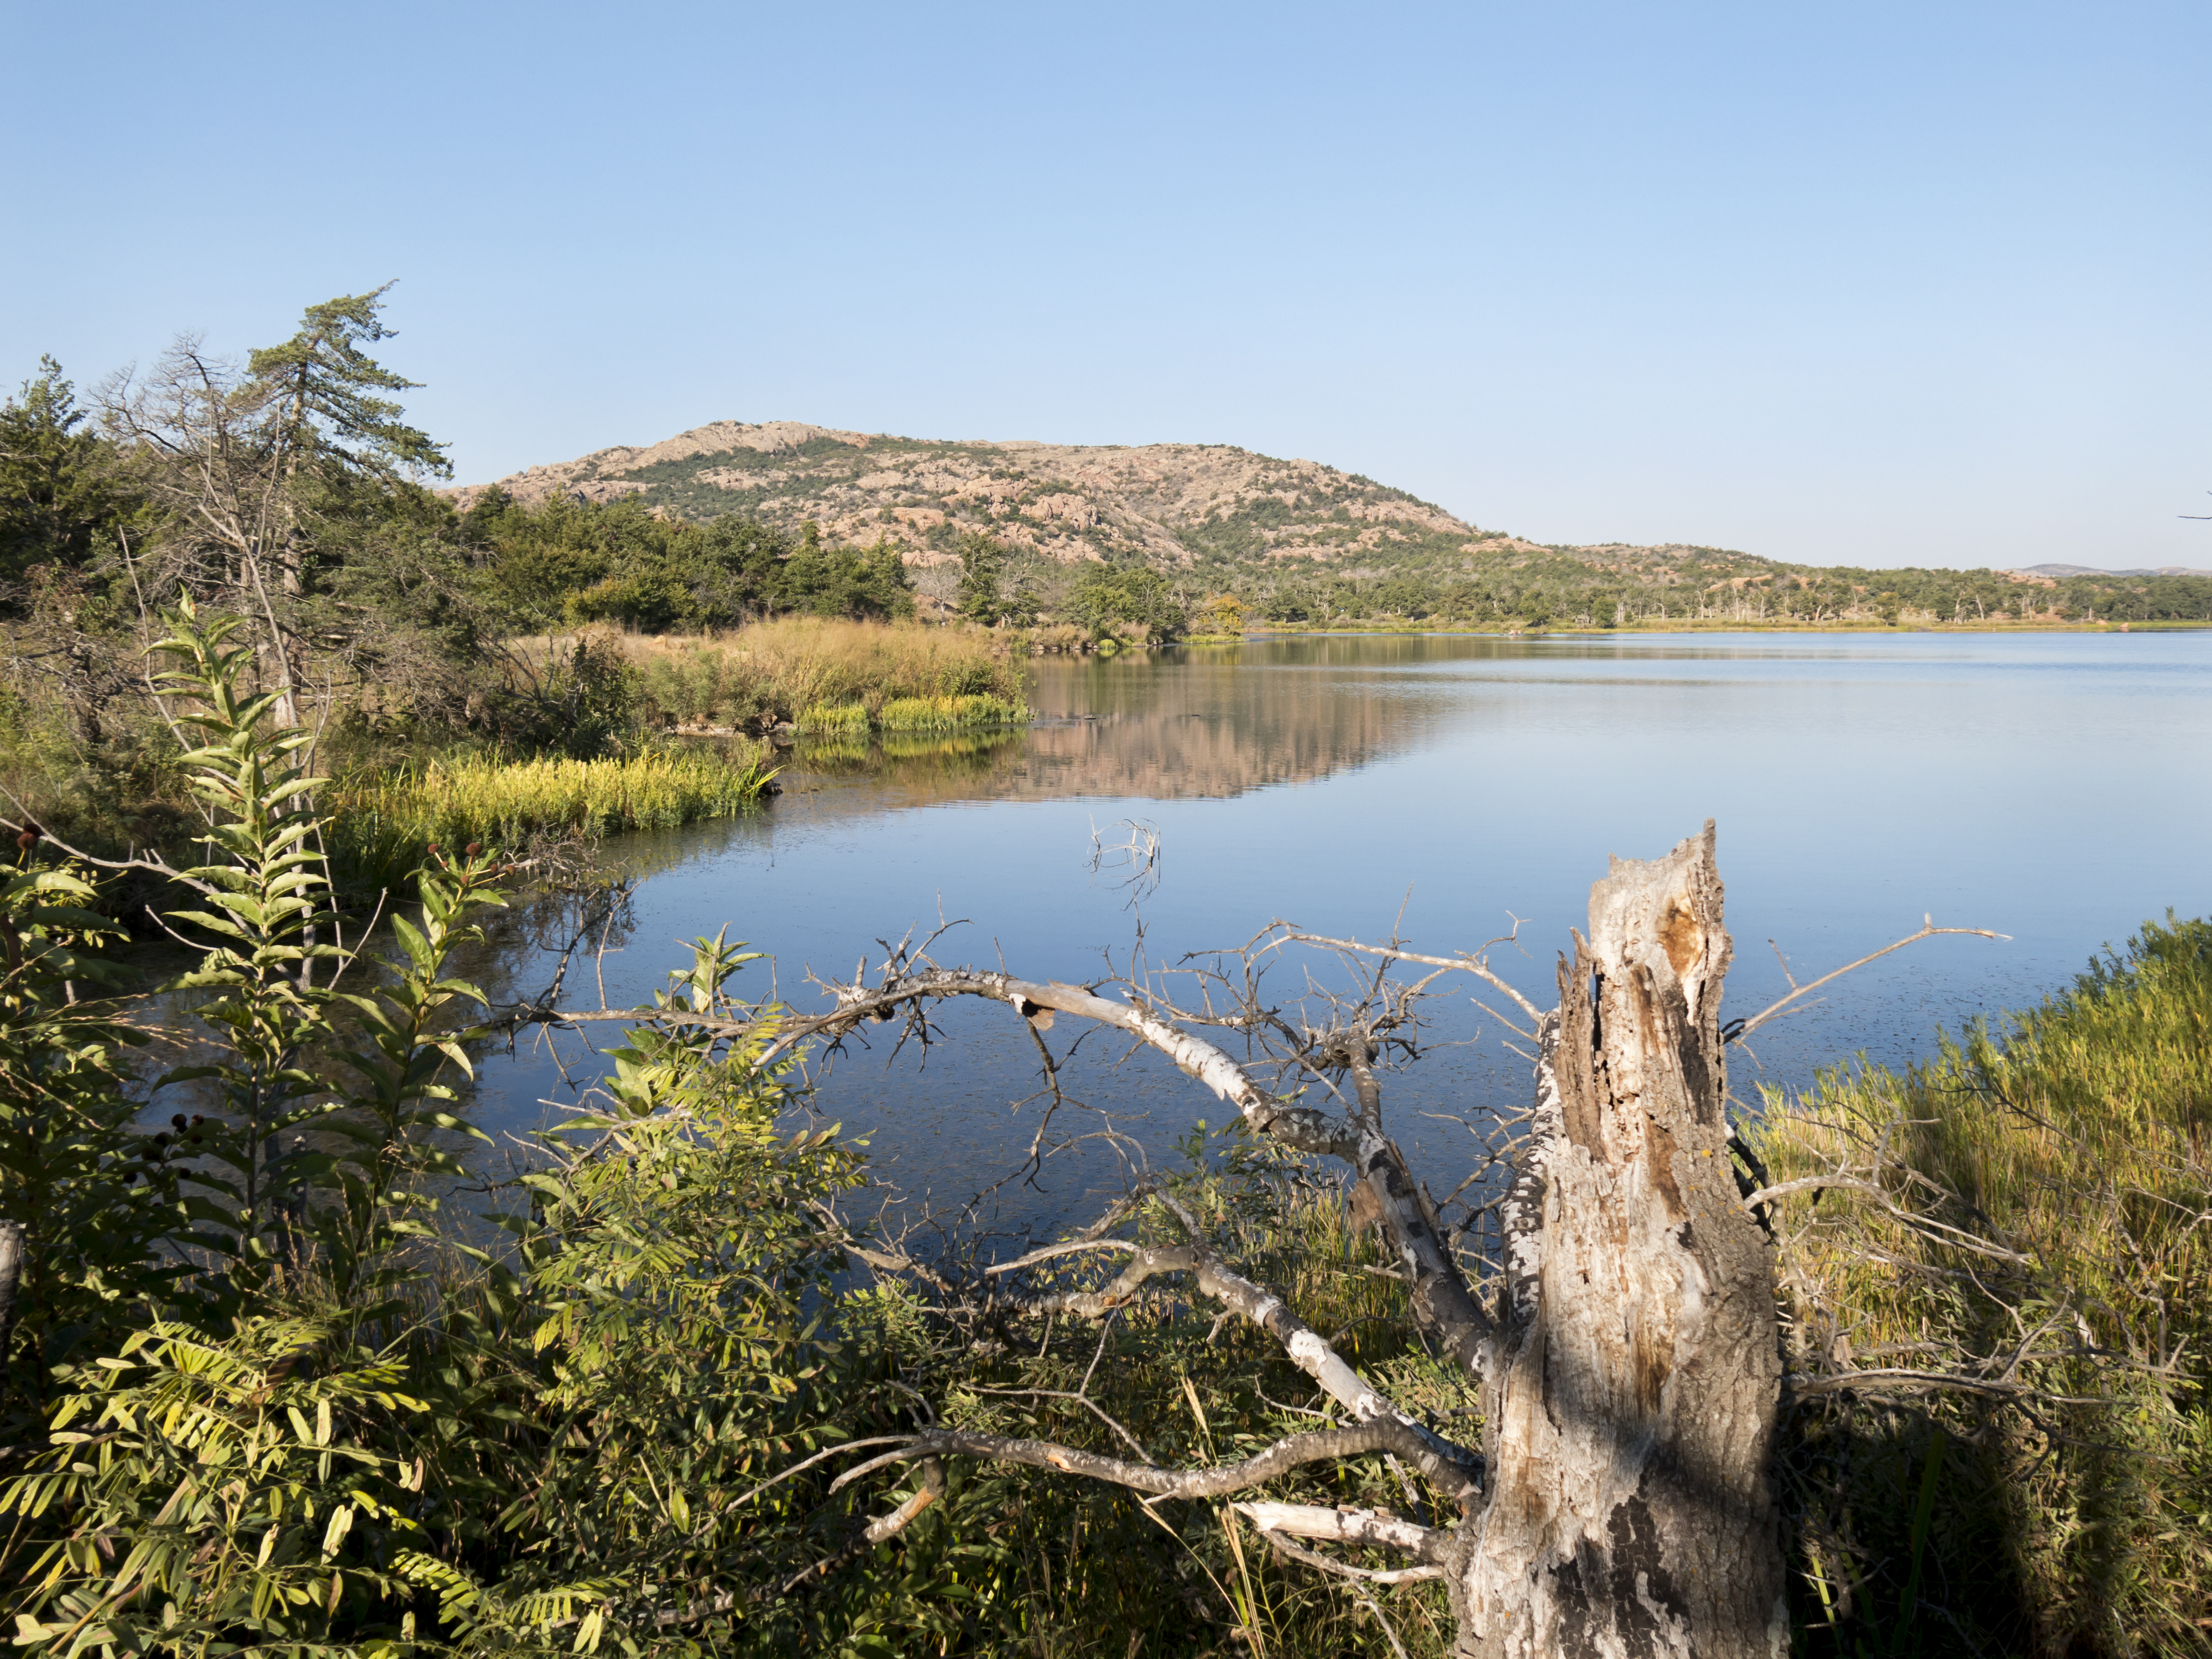
landscape, tree, water, wilderness, mountain, lake, river, pond, reflection, hike, reservoir, body of water, wetland, oklahoma, loch, larrysmith, wichitamountains, frenchlake, tarn, longhorntrail